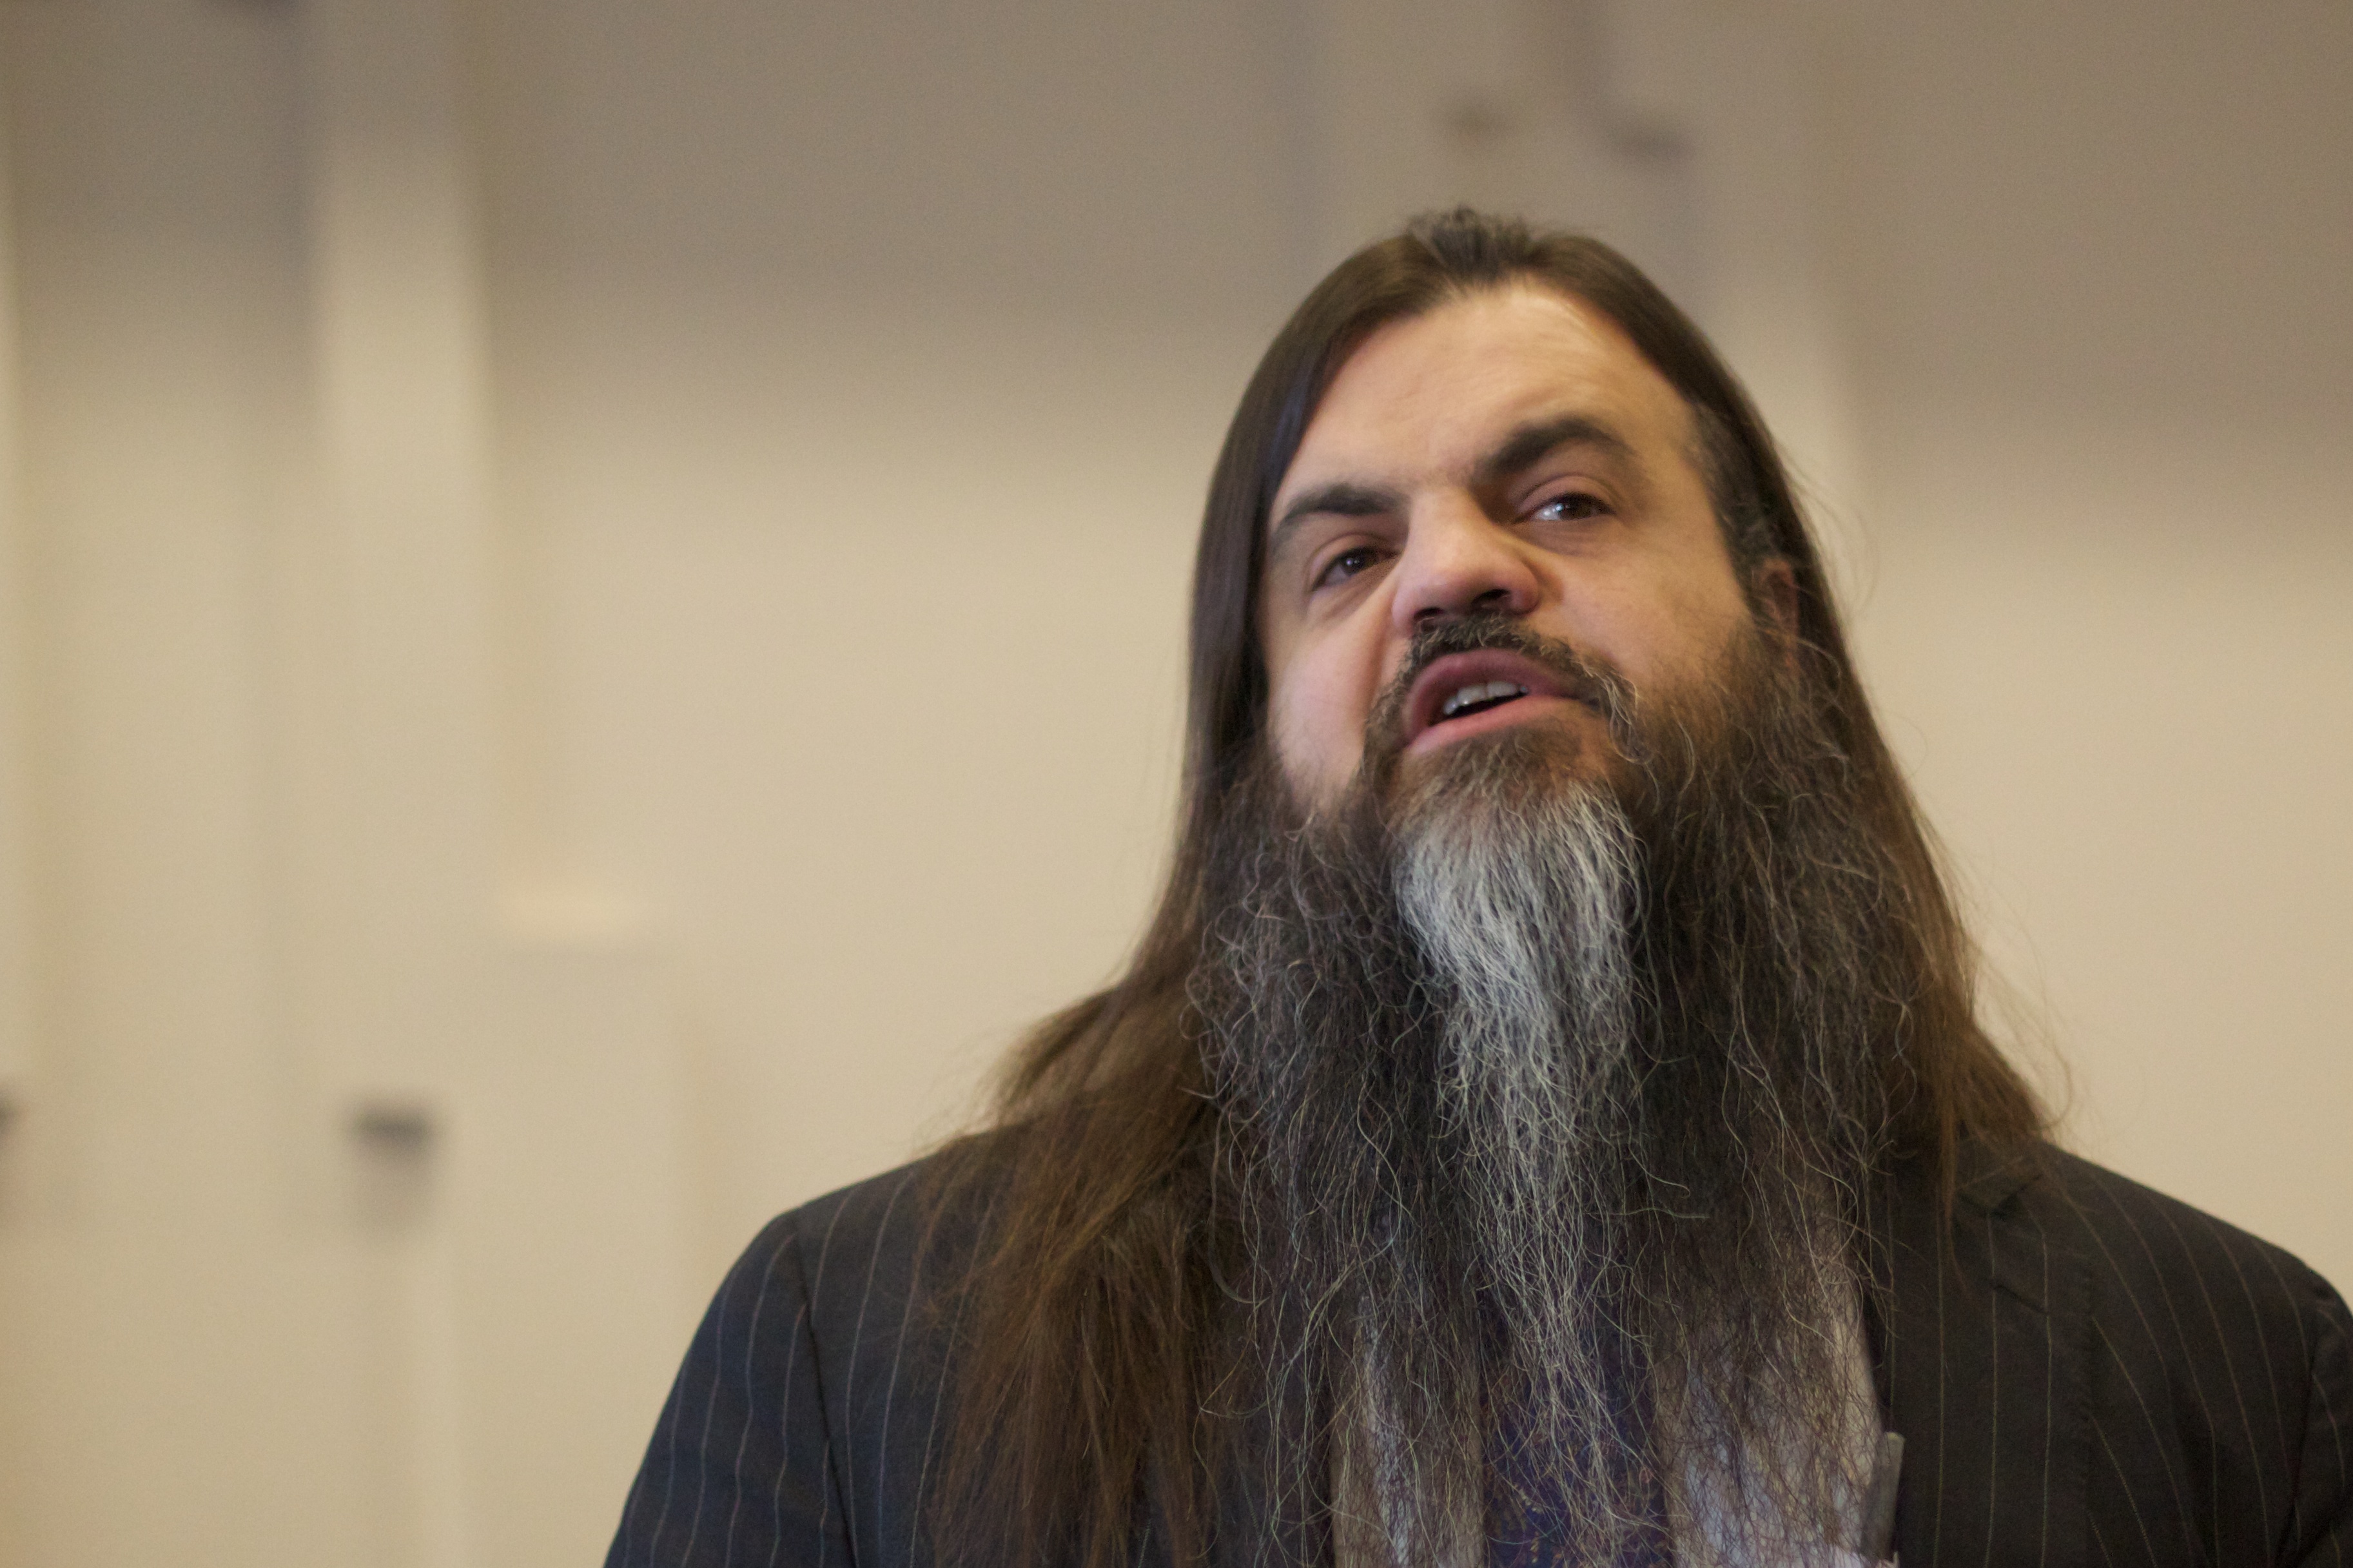
person, hair, portrait, hairstyle, beard, techtools, facial hair